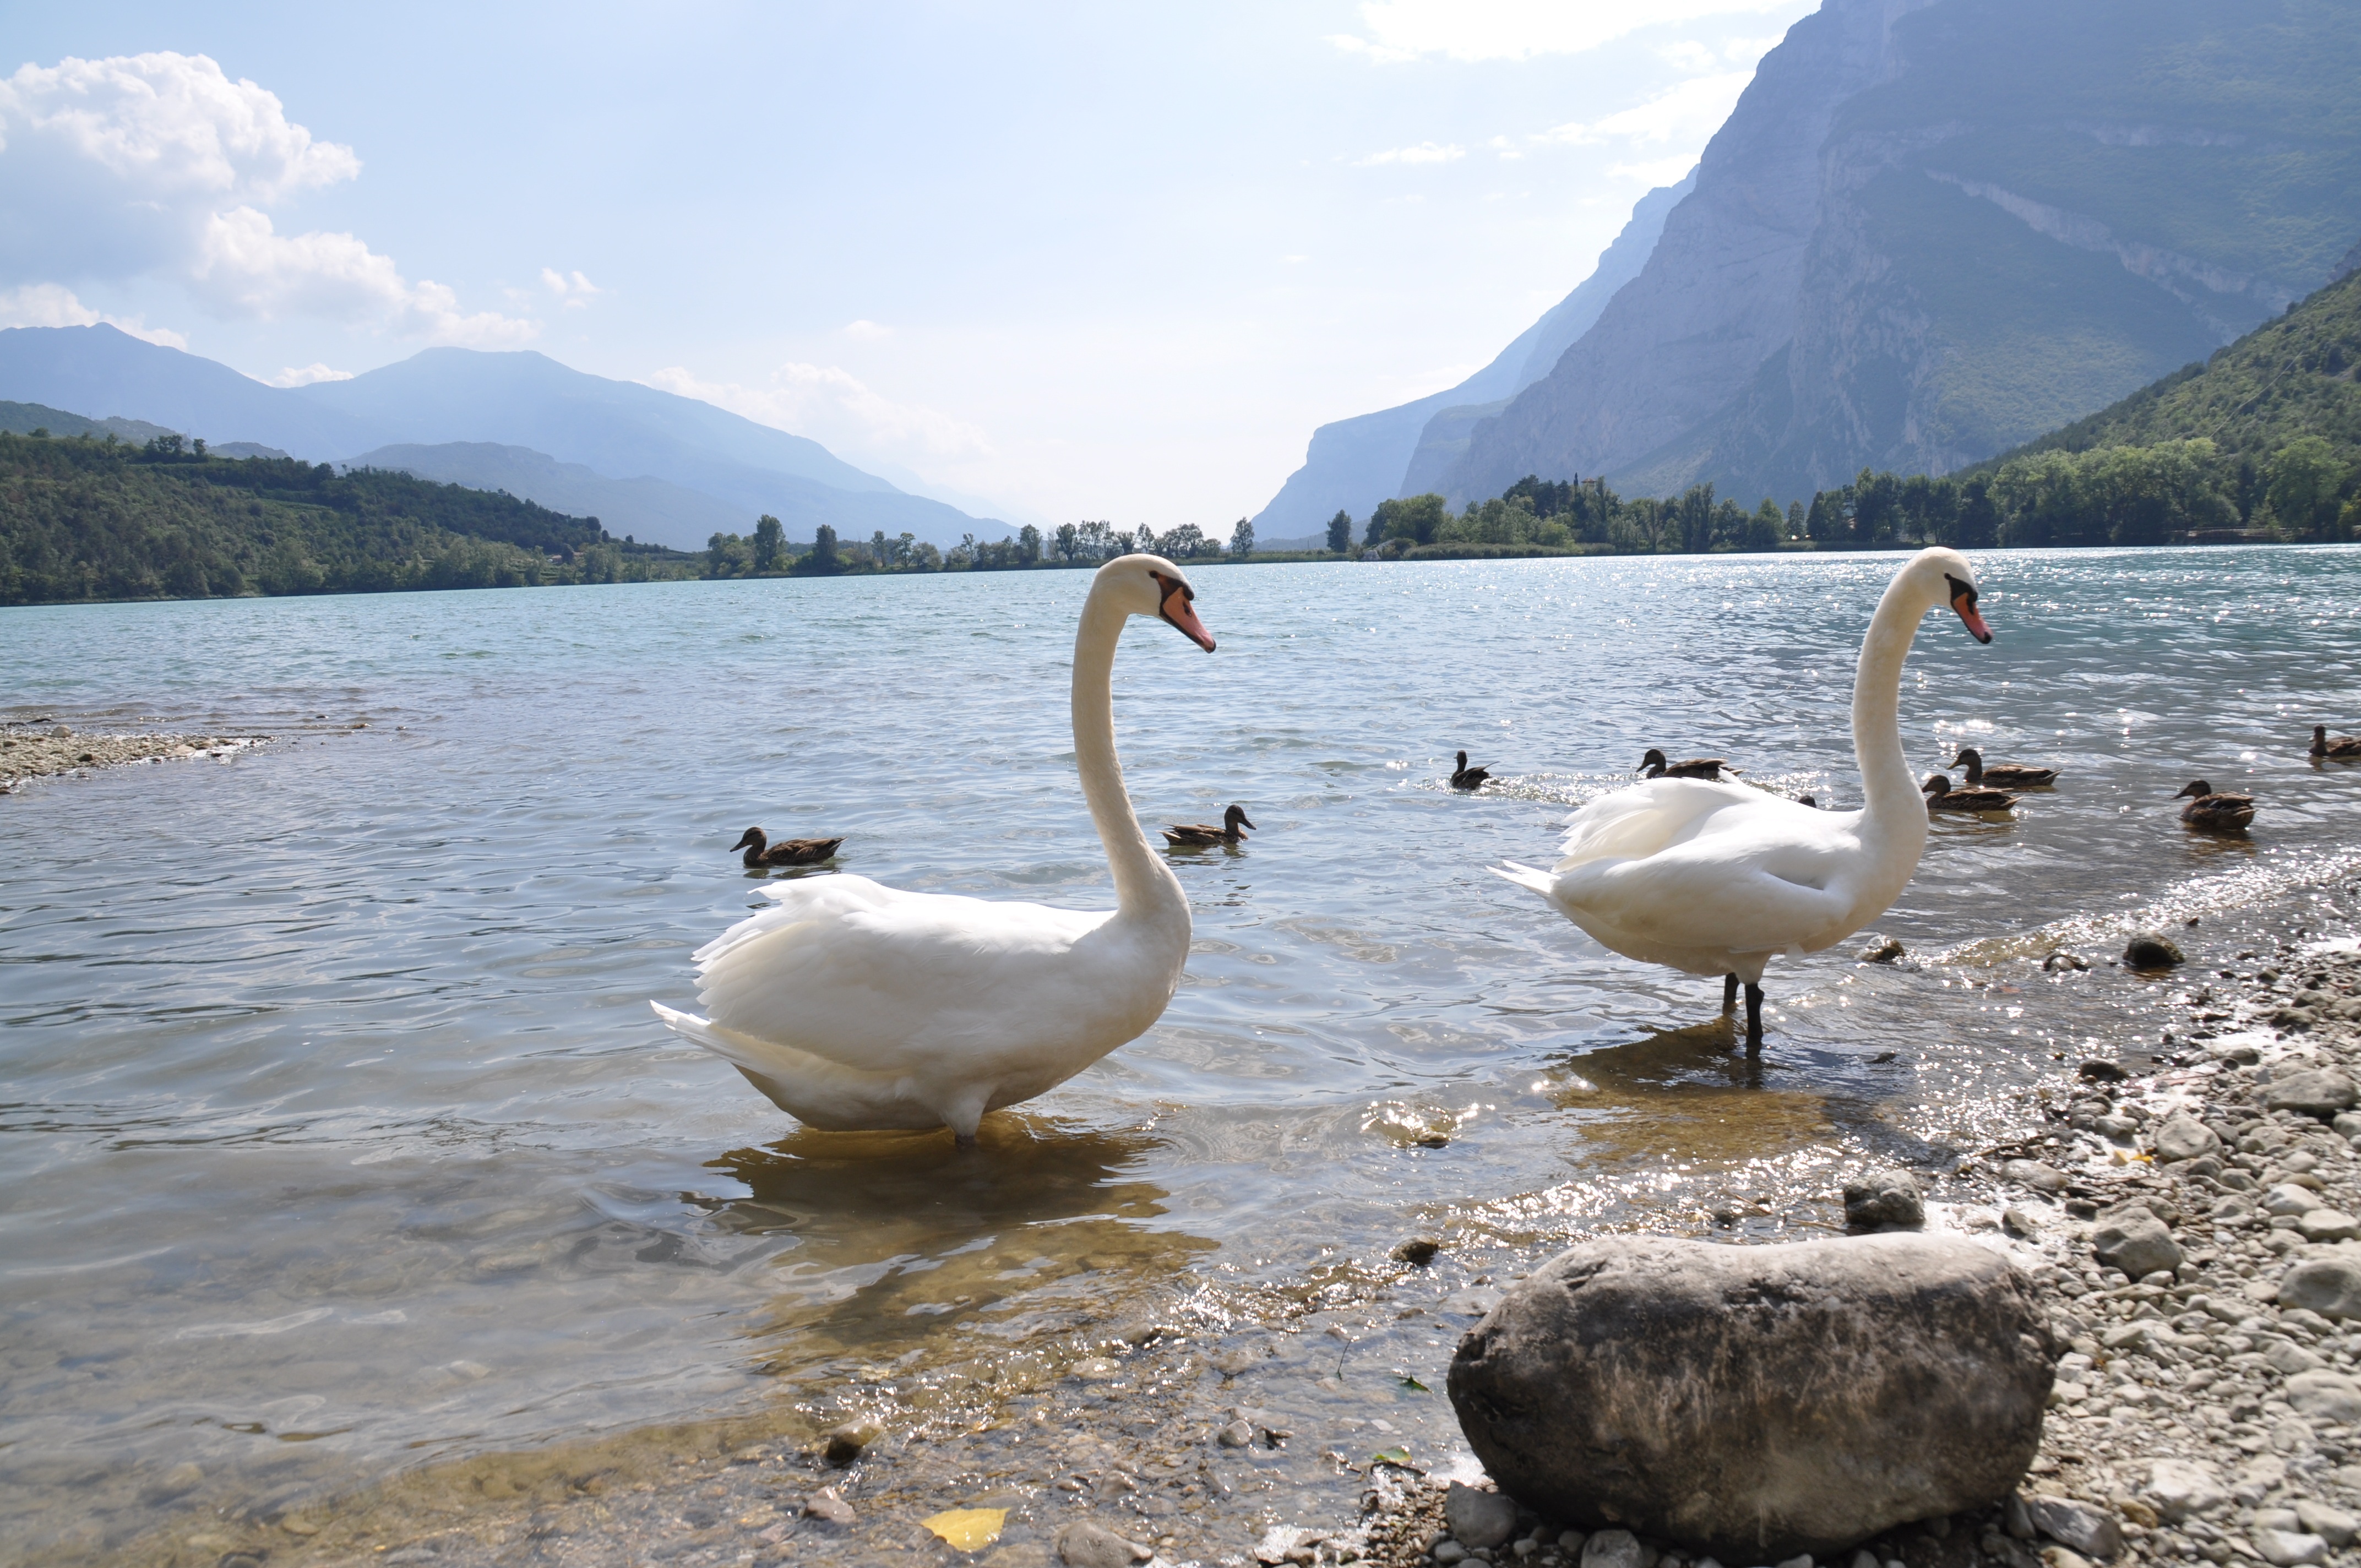
landscape, sea, water, nature, bird, lake, wildlife, spring, fauna, swan, mountains, cliffs, swans, waterfowl, riva, water bird, ducks geese and swans